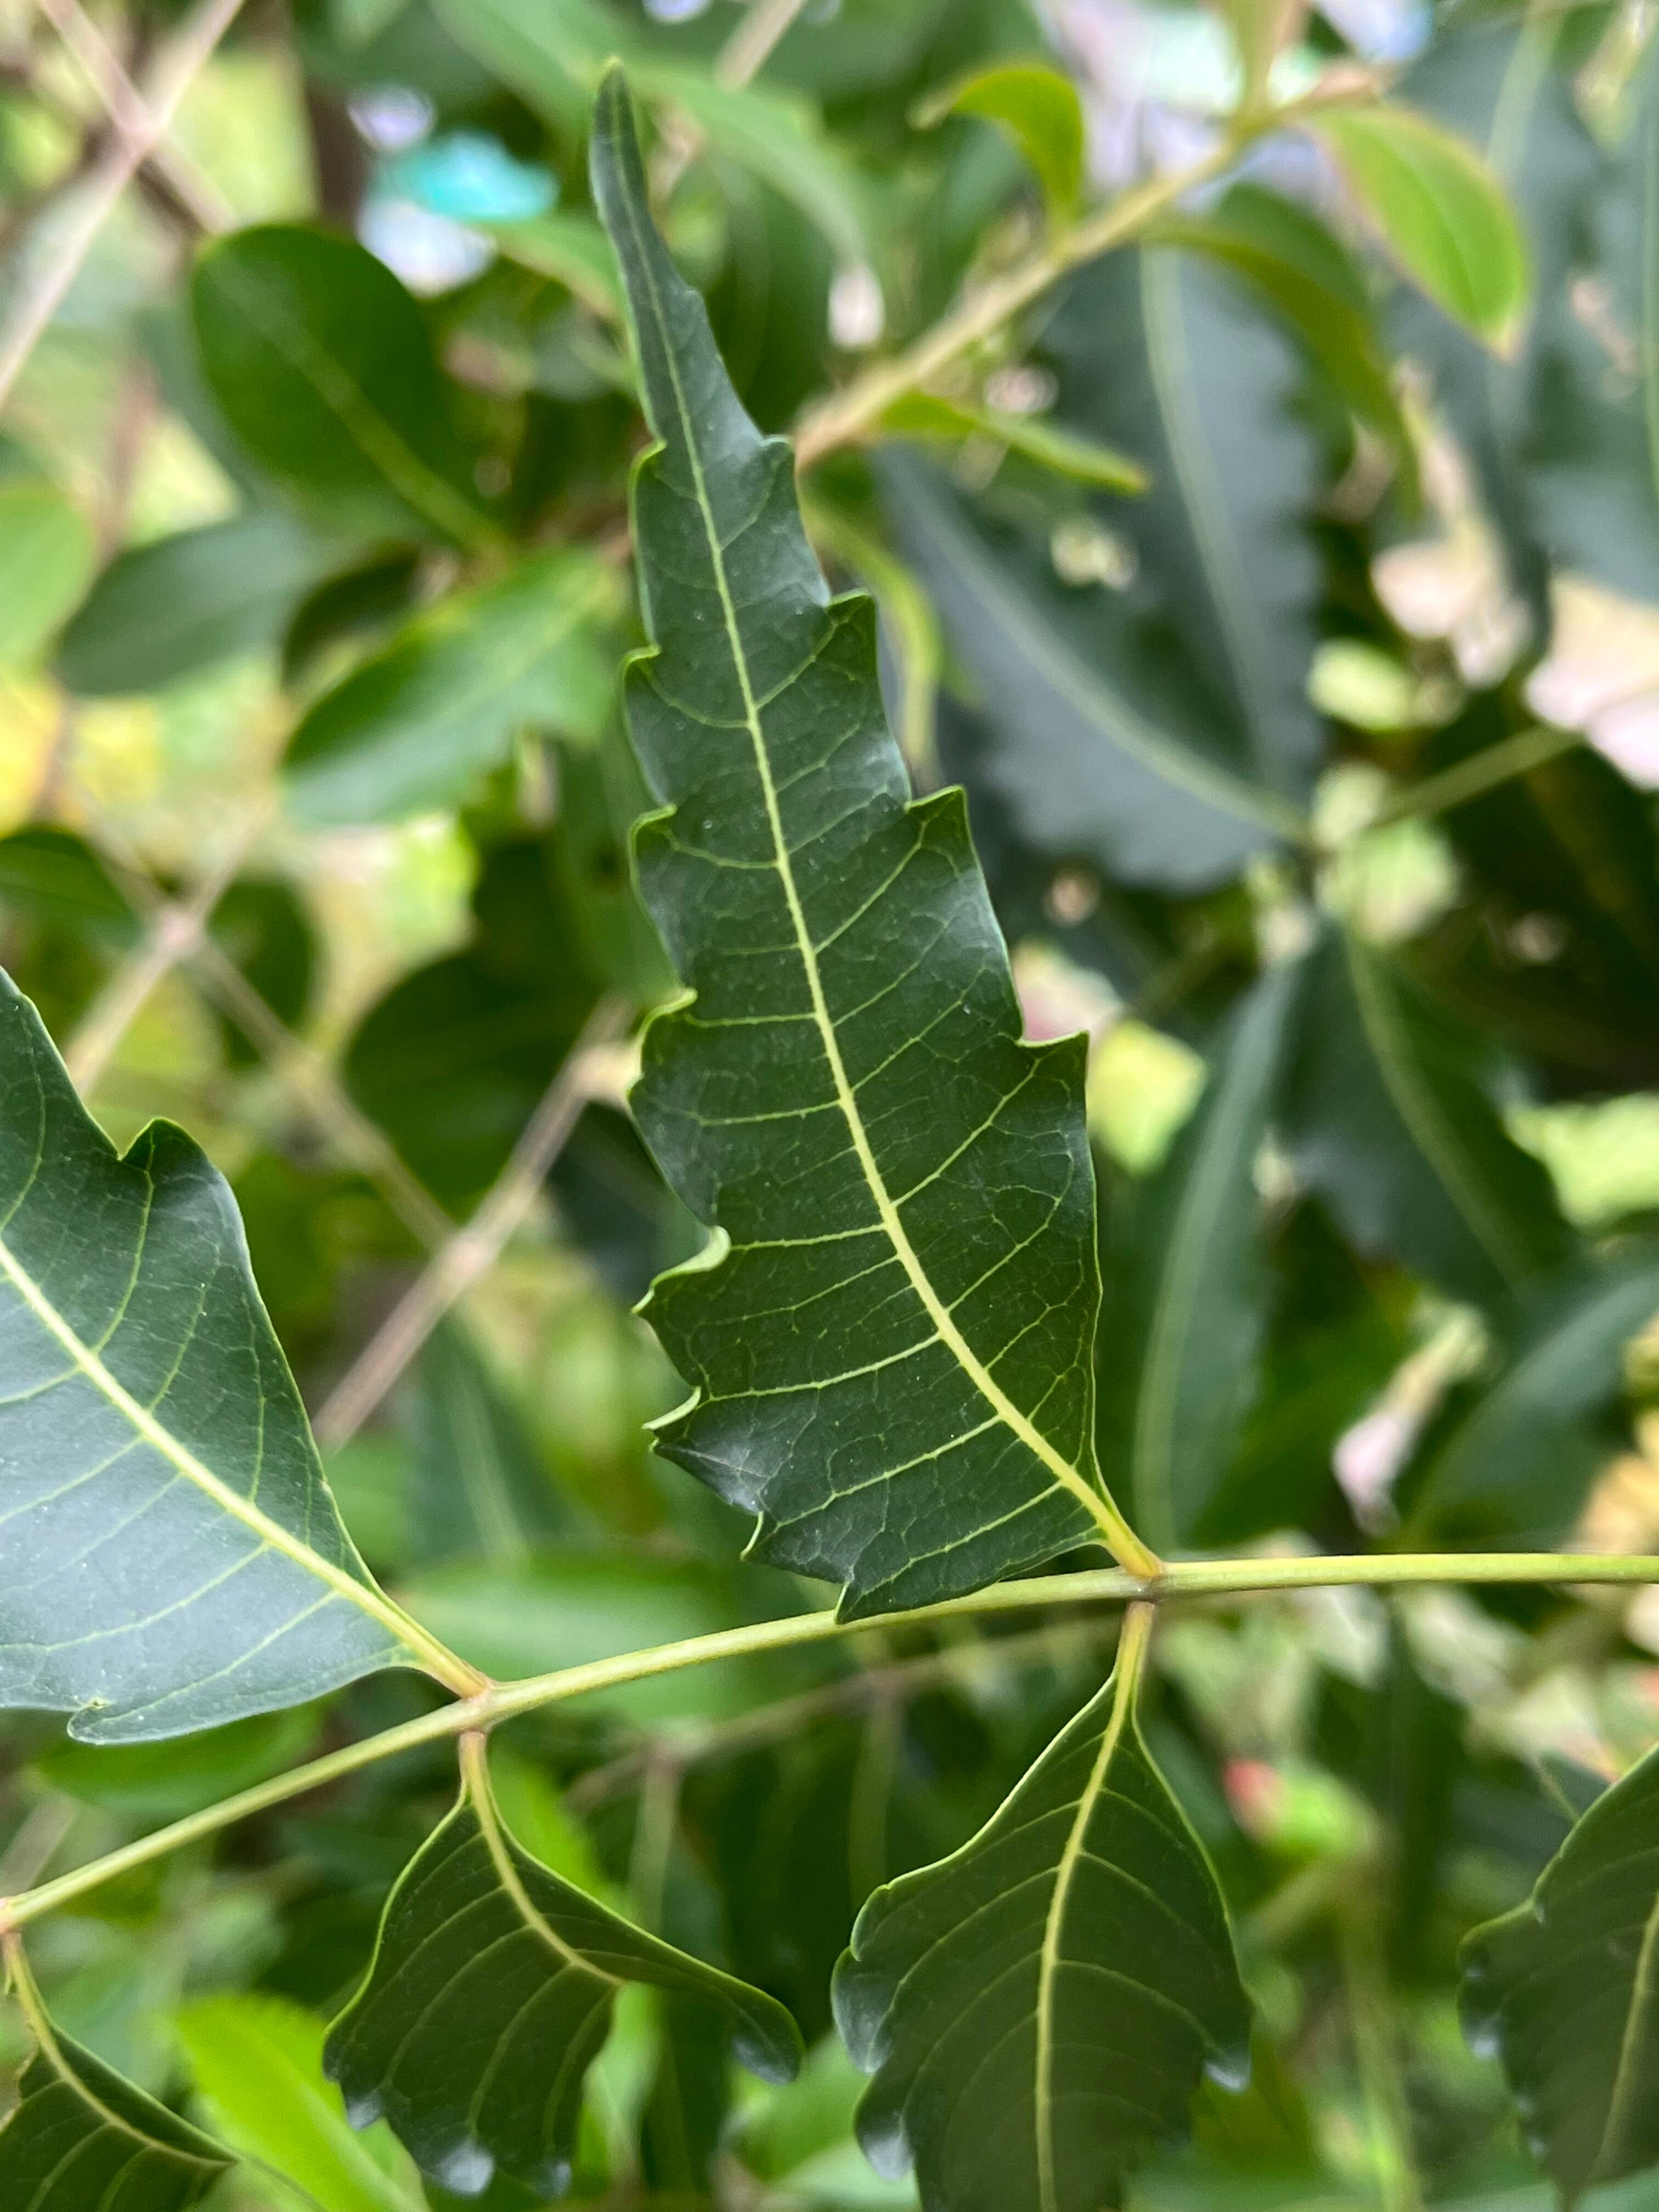
Plant species: azadirachta-indica